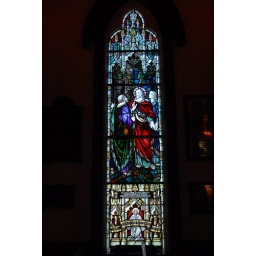
Restored stained glass window in St. John's Anglican Church, Lunenburg, NS.